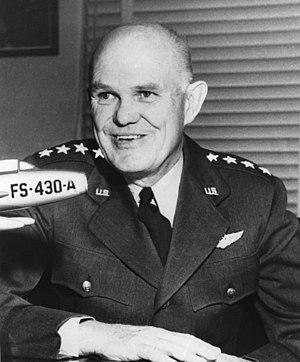
John Kenneth Cannon, né le 2 mars 1892 à Salt Lake City et mort le 12 janvier 1955 à Arcadia, est un général américain.